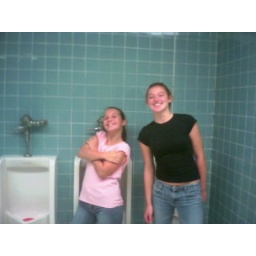
Omg lol that's in the boys bathroom by me and Em's locker